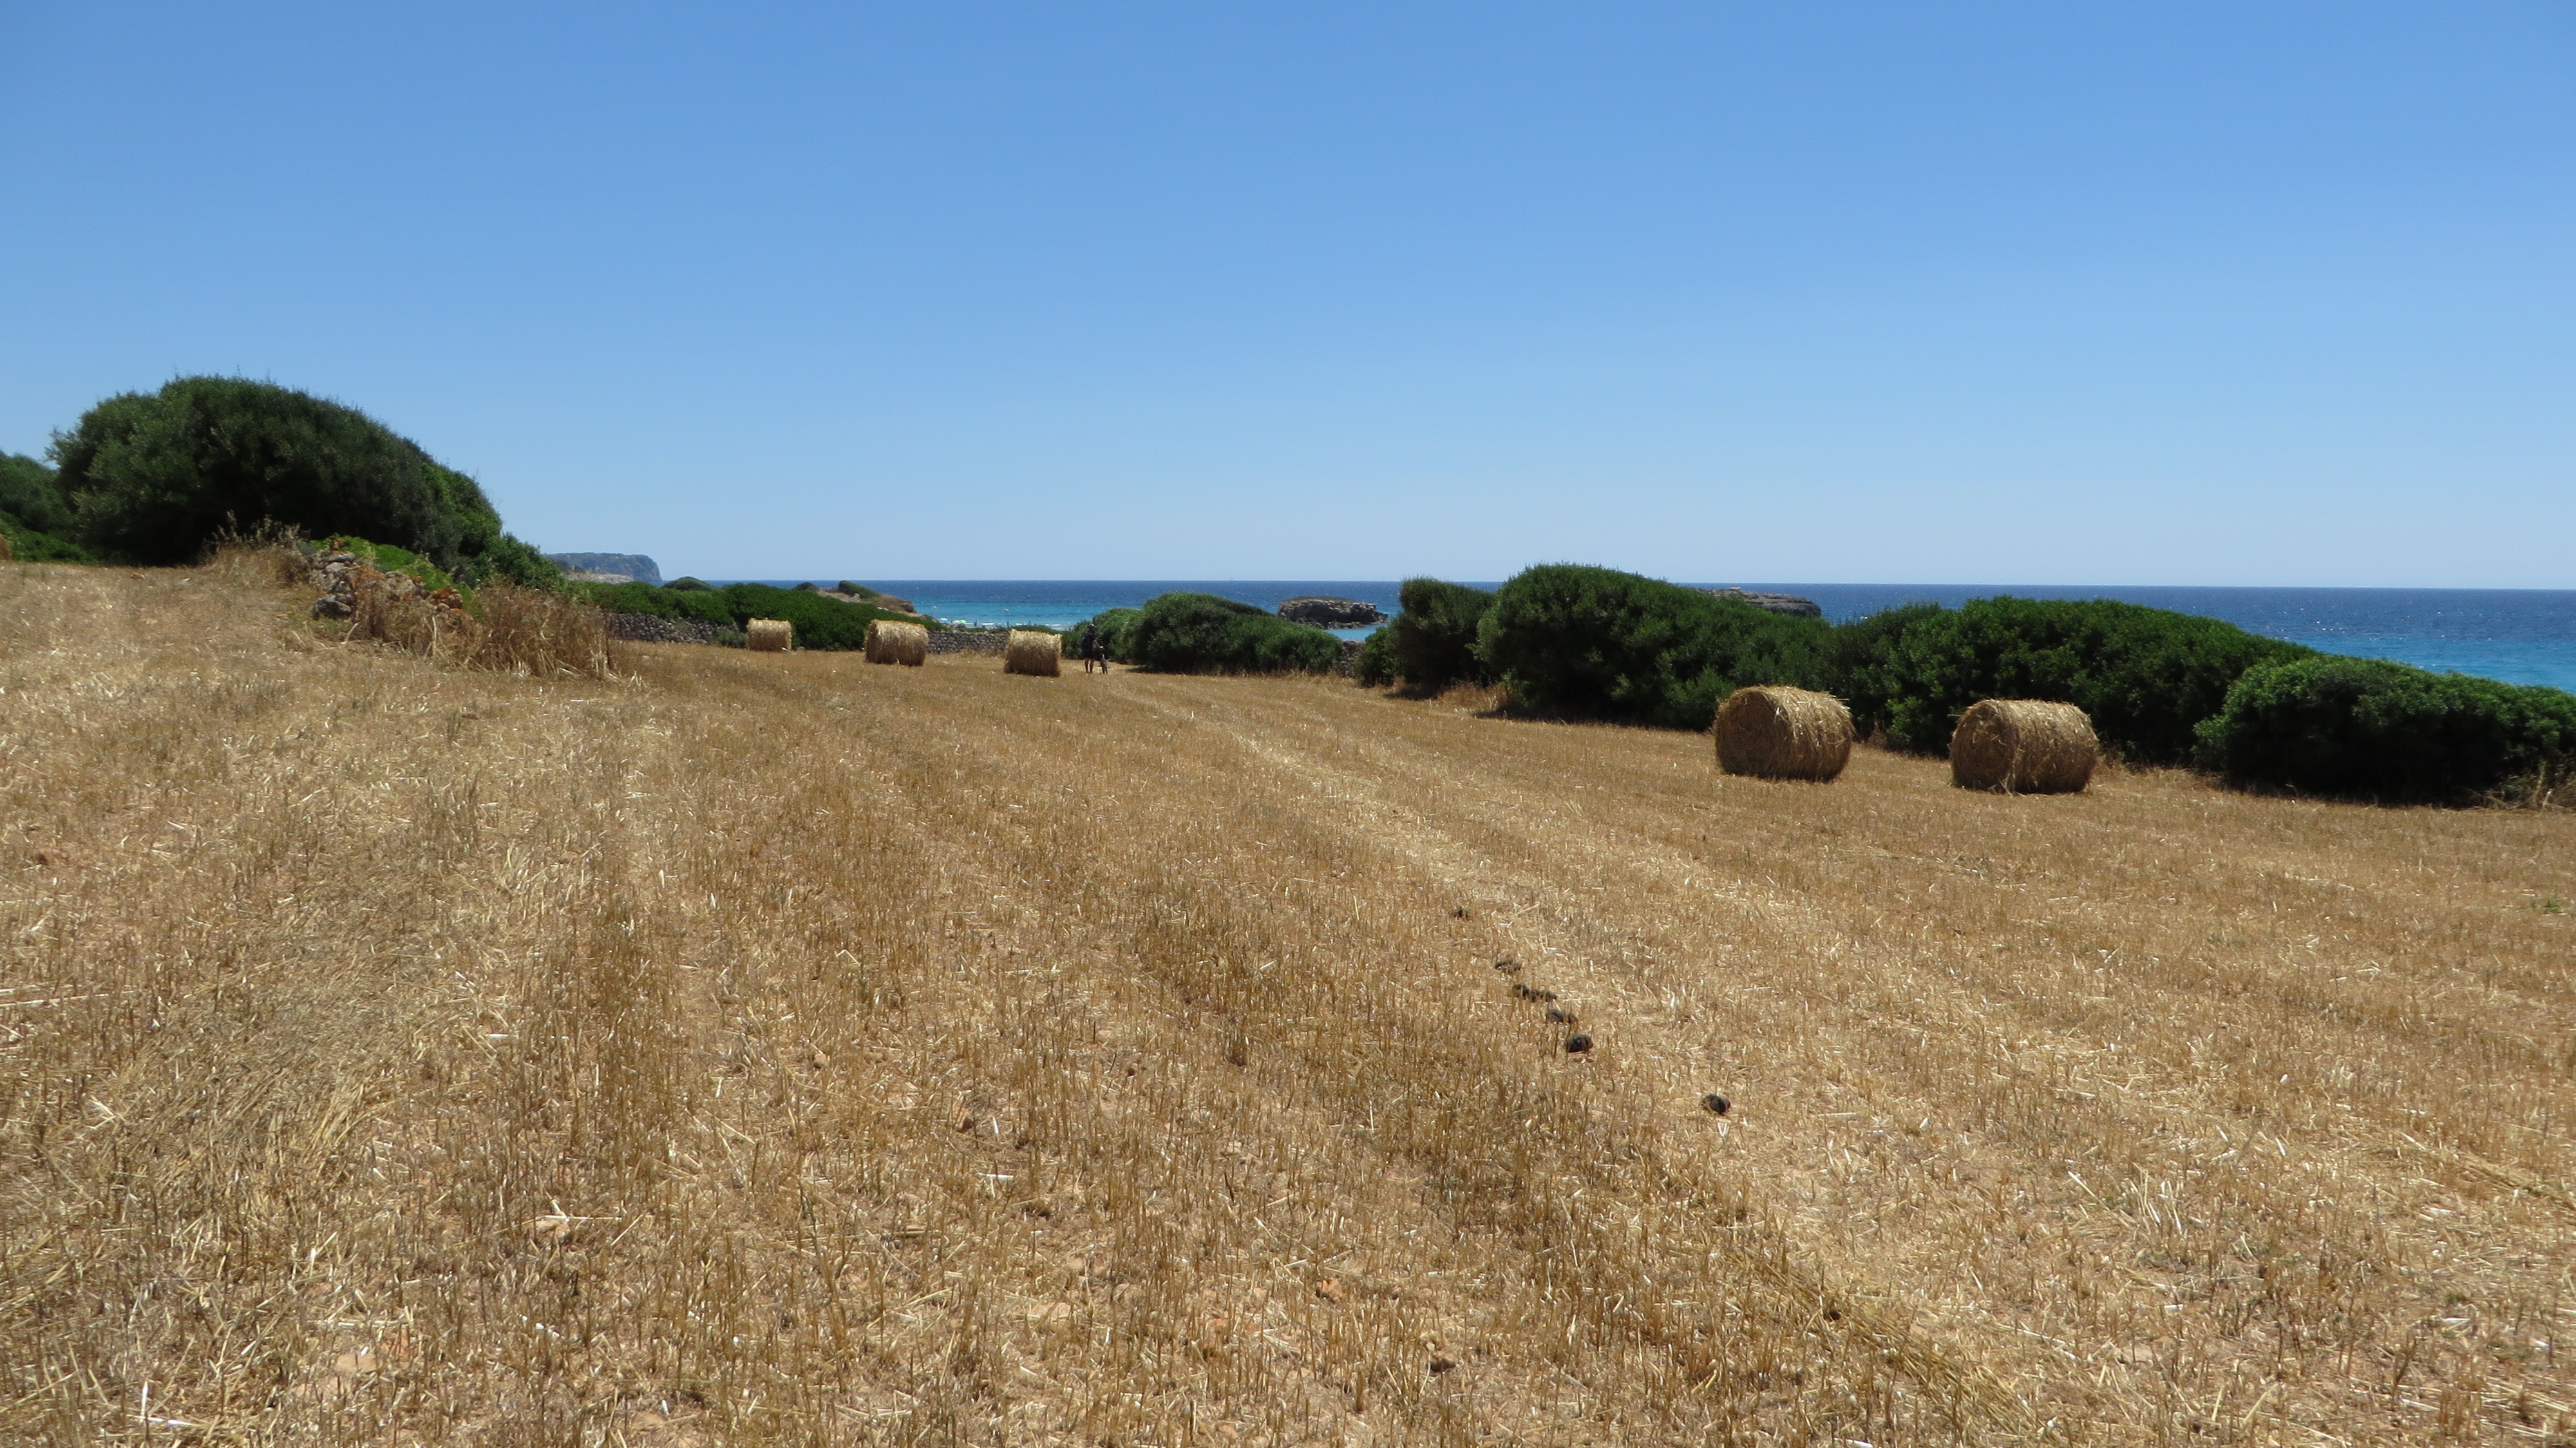
sea, nature, field, prairie, summer, soil, agriculture, grassland, straw, plateau, costa, habitat, ecosystem, steppe, balearic islands, grass family, land lot